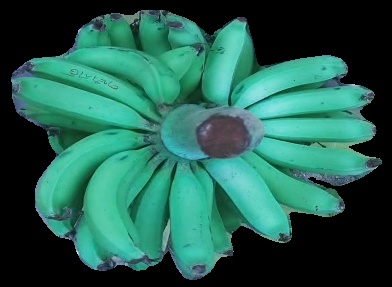
Variety: pachbale
Grade: grade3